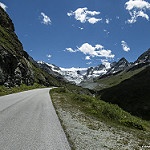
Label: mountain